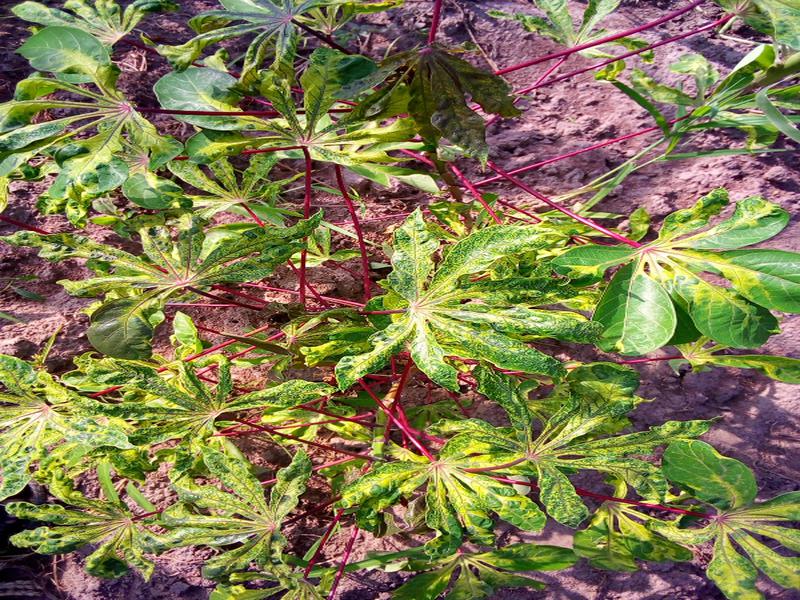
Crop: cassava
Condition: mosaic_disease